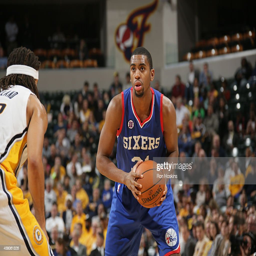
# handles the ball against sports team .